The Great American Bash (2008)

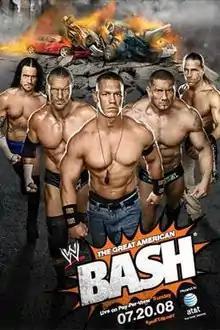
Promotional poster featuring CM Punk, Triple H, John Cena, Batista, and Shawn Michaels

The 2008 Great American Bash was the fifth annual Great American Bash professional wrestling pay-per-view (PPV) event produced by World Wrestling Entertainment (WWE), and 19th Great American Bash event overall. It was held for wrestlers from the promotion's Raw, SmackDown, and ECW brand divisions. The event took place on July 20, 2008, at the Nassau Veterans Memorial Coliseum in Uniondale, New York. It was the final Great American Bash PPV to be held under the full name of "The Great American Bash", as in 2009, the event's title was truncated to The Bash. It was the final PPV of the Ruthless Aggression Era, as WWE programming became PG two days after the event. As such, it was also the final WWE PPV to have a TV Parental Guidelines rating of TV-14 until The Horror Show at Extreme Rules in 2020.